Disco Boy (film)

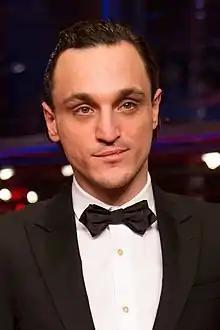
Franz Rogowski portrays Aleksey

Franz Rogowski was cast in the role of Aleksey, and Morr Ndiaye from Gambia as Jomo. He was discovered through his participation in the documentary film "Tumaranké" (2018). Laetitia Ky, the Ivorian women's activist, influencer and model was cast as Udoka alongside Croatian Leon Lučev, Italian Matteo Olivetti, Polish Robert Więckiewicz and Belgian Mutamba Kalonji.